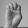
ASL letter: E